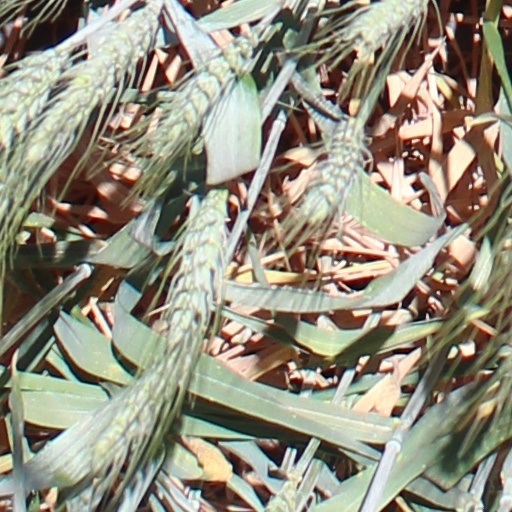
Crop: wheat